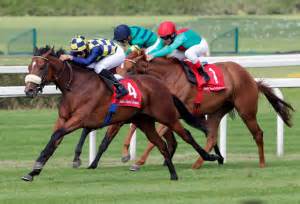
Label: horse